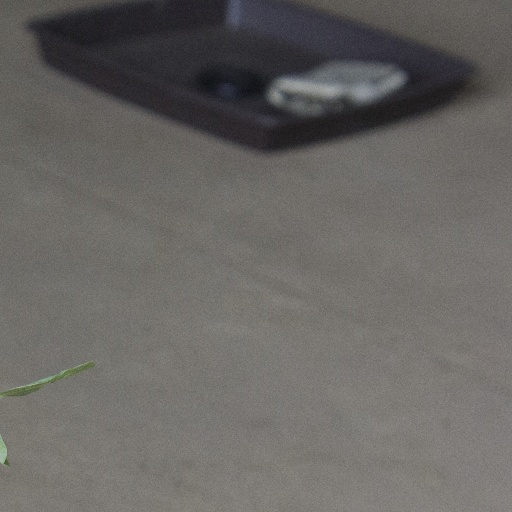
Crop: soybean